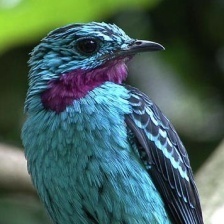
Species: SPANGLED COTINGA
Scientific name: COTINGA CAYANA